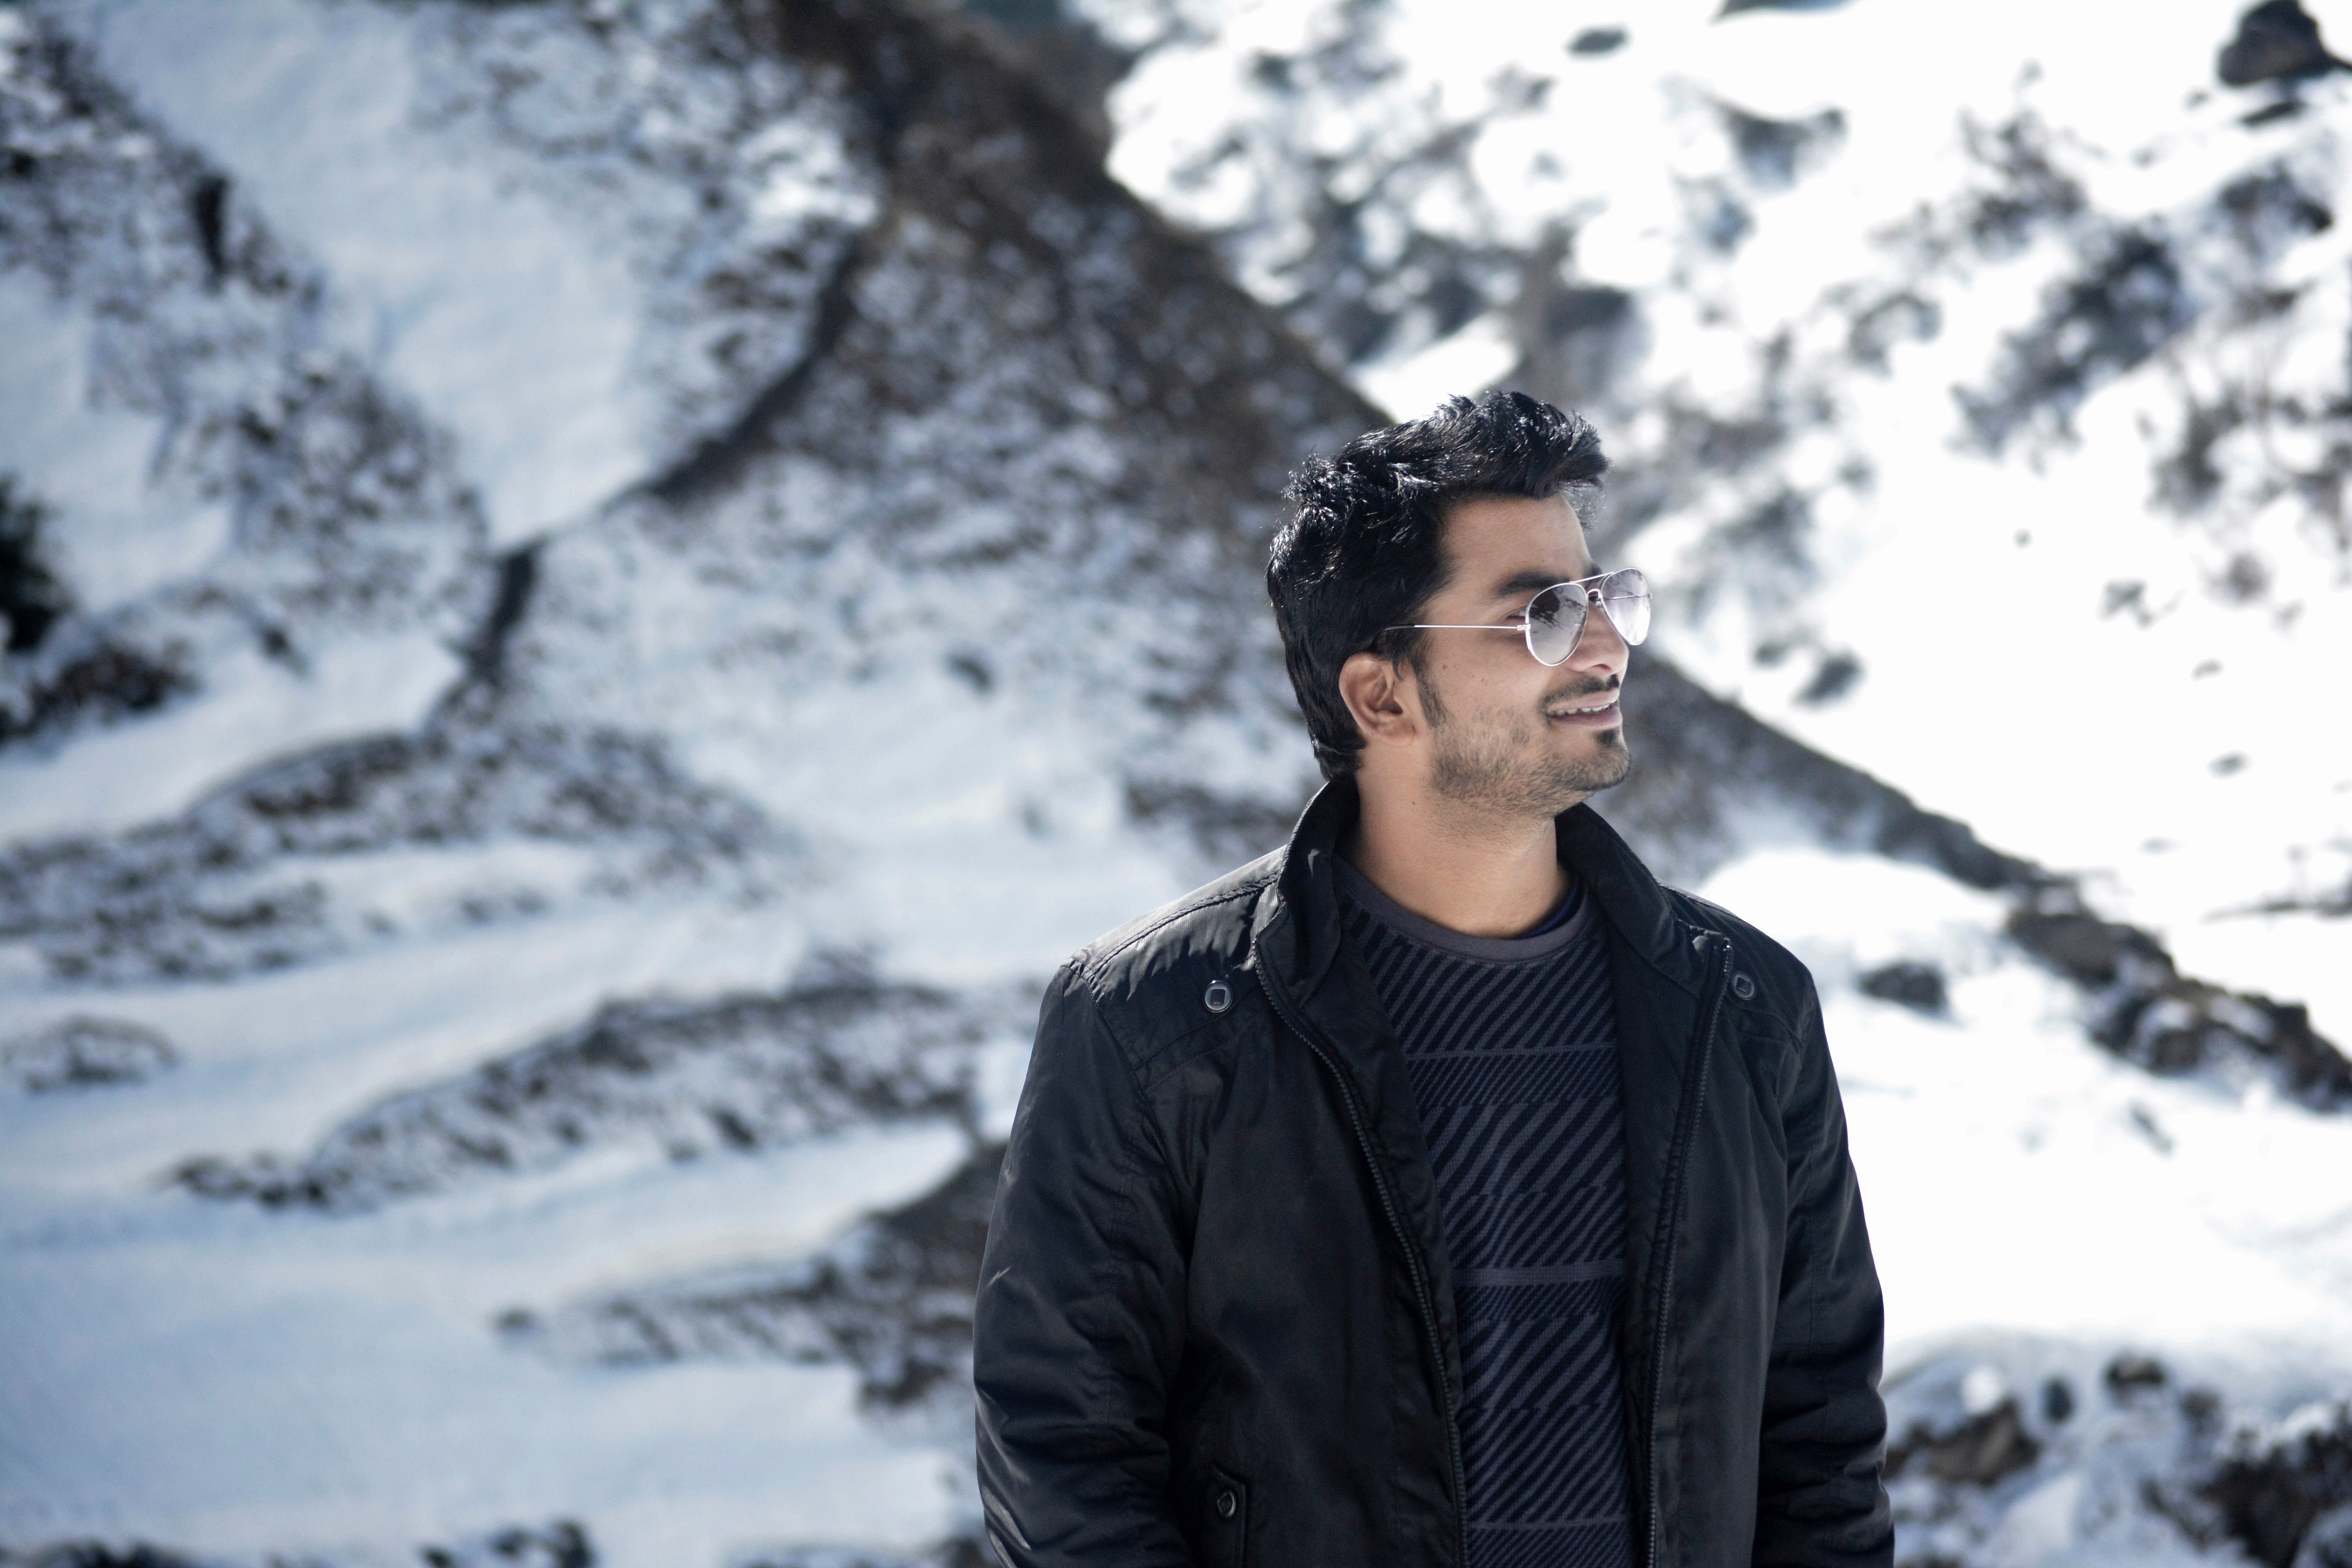
snow, winter, spring, fashion, season, beauty, photo shoot